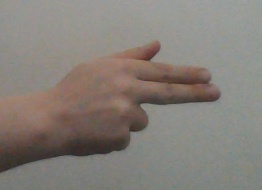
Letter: ghain